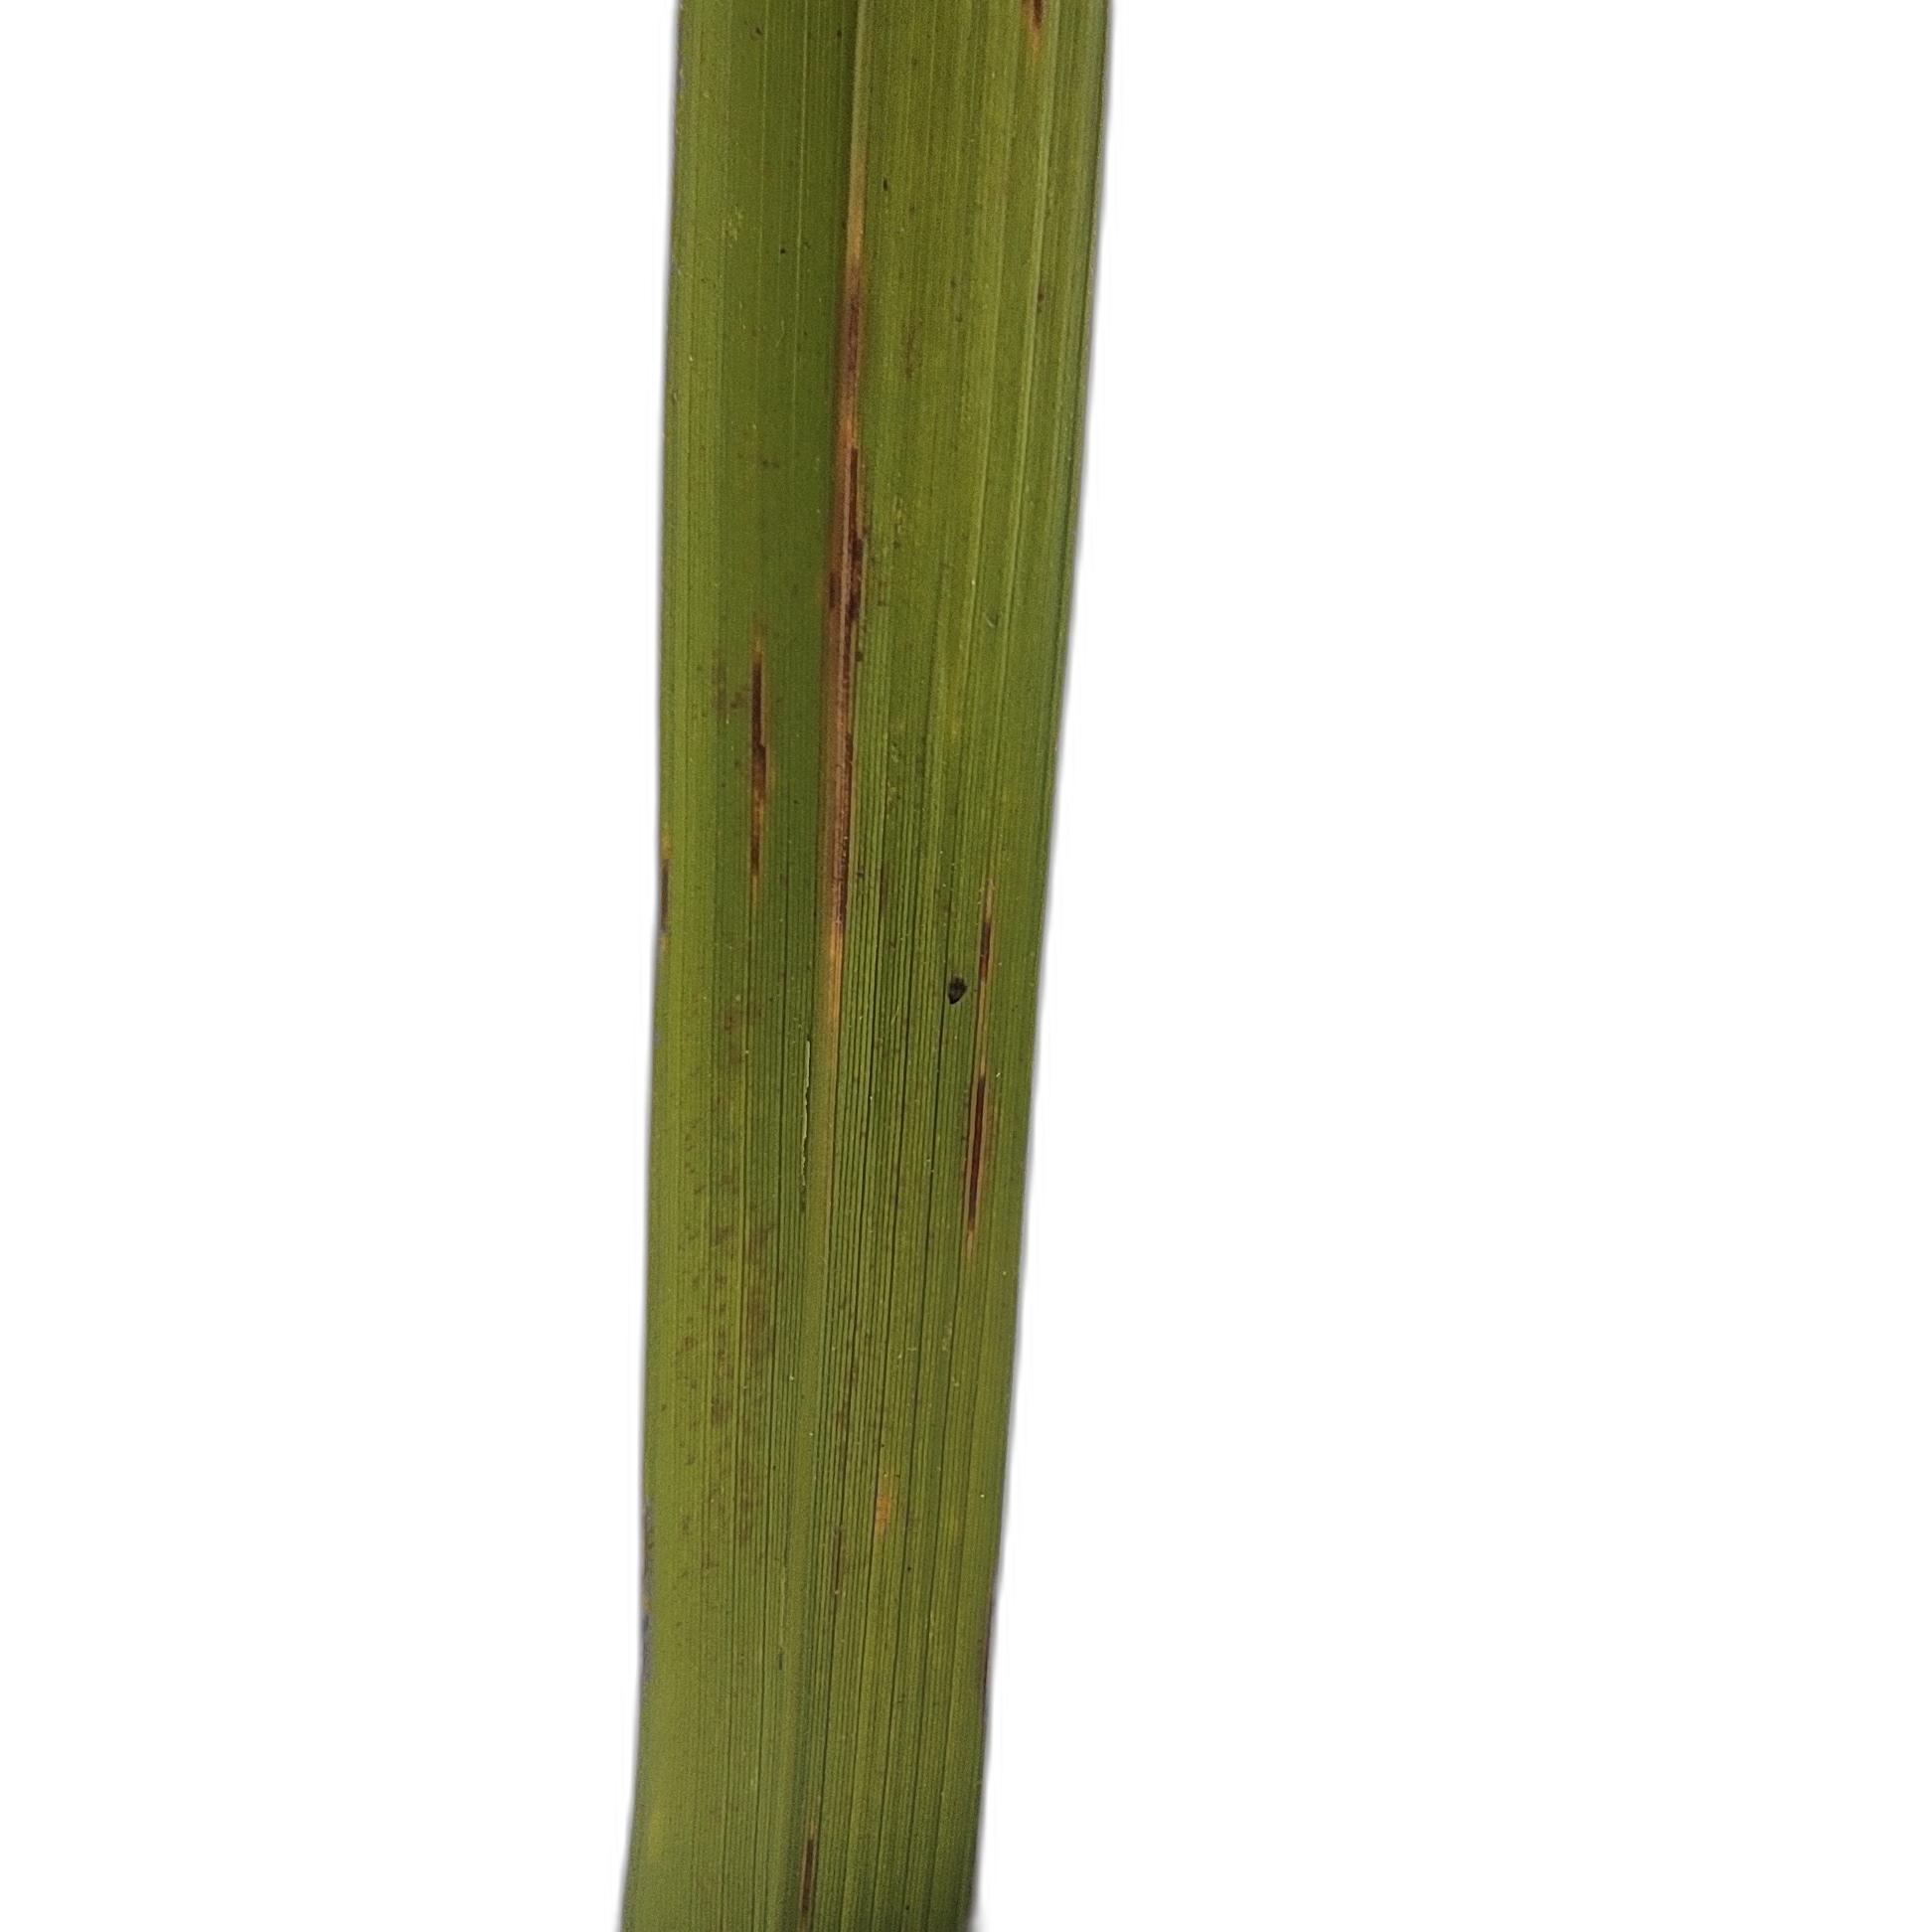
Label: Rice Blast